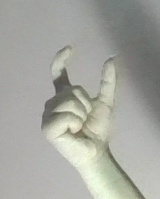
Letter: nun